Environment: real
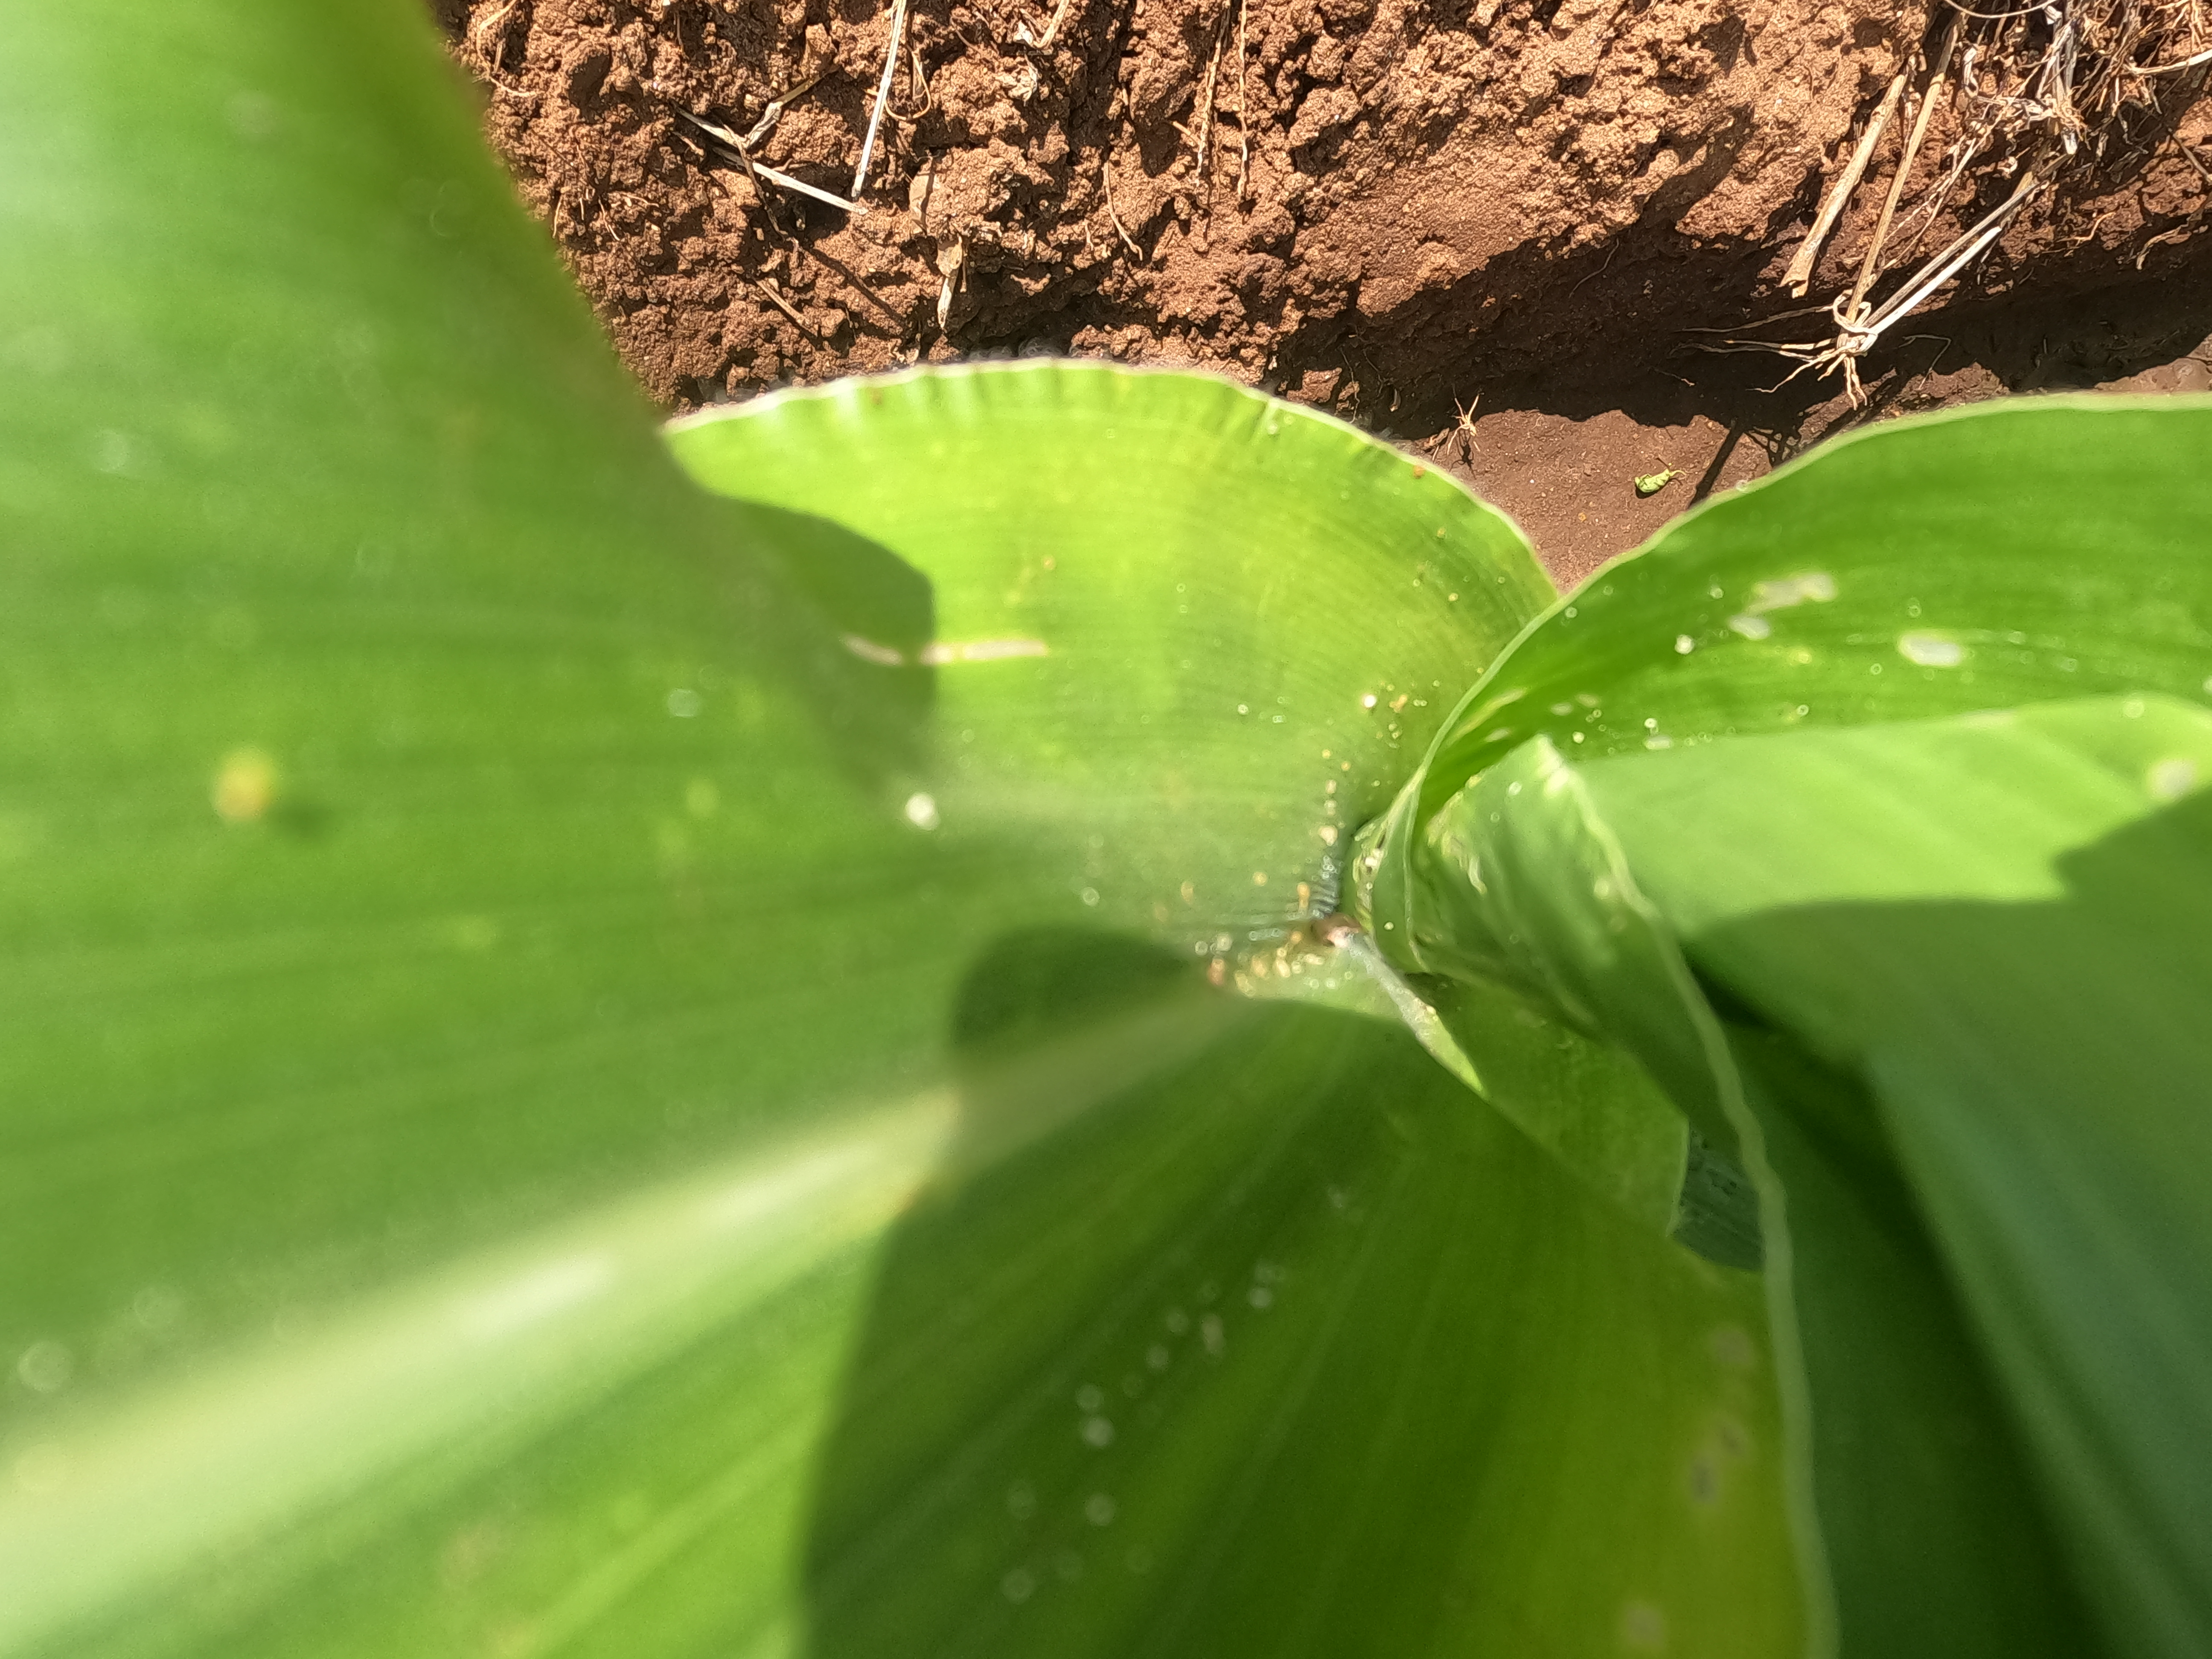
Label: fall_armyworm